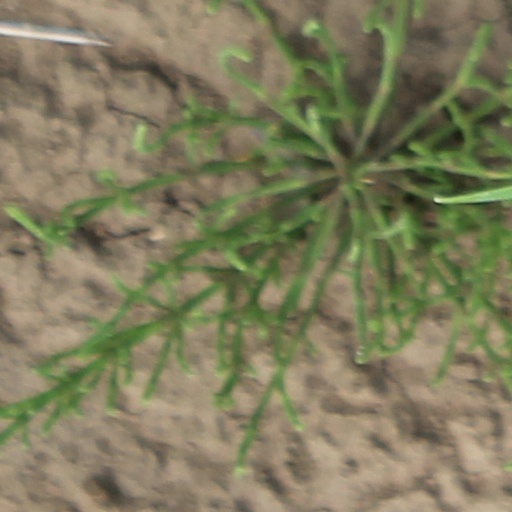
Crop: wheat